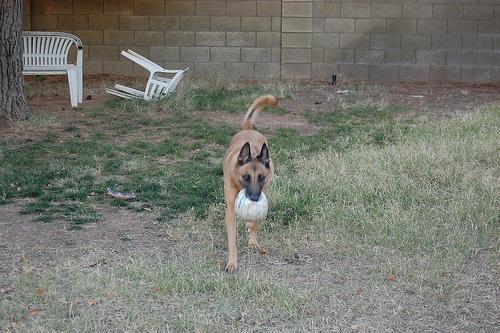
malinois